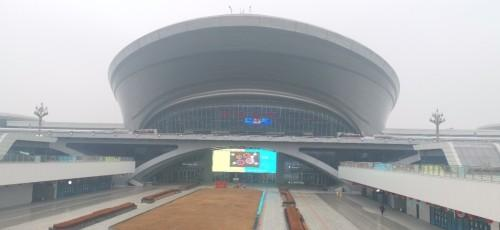
地标名称：临沂北站
所在城市：临沂市·兰山区